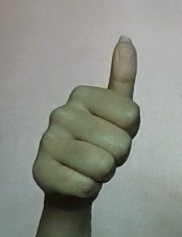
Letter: aleff